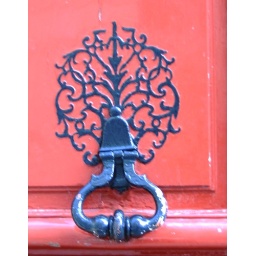
the knocker on the famous red door in rue de hautefeuille